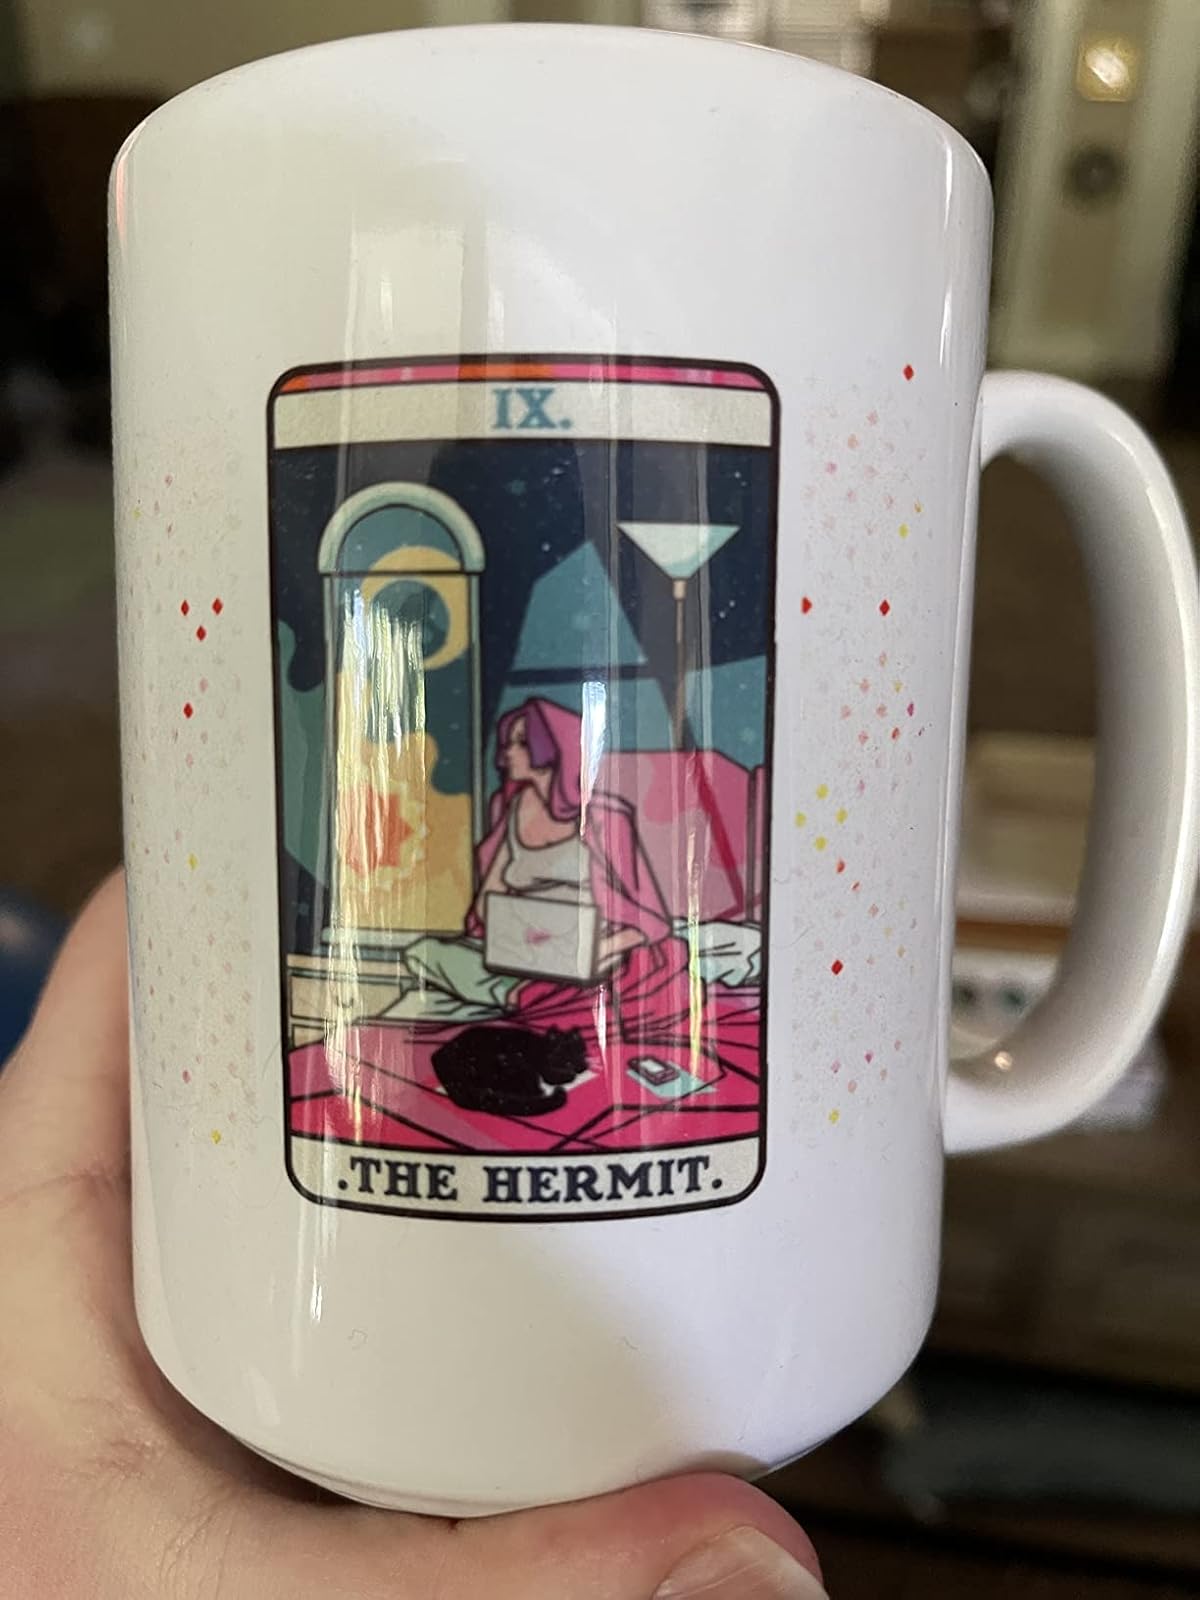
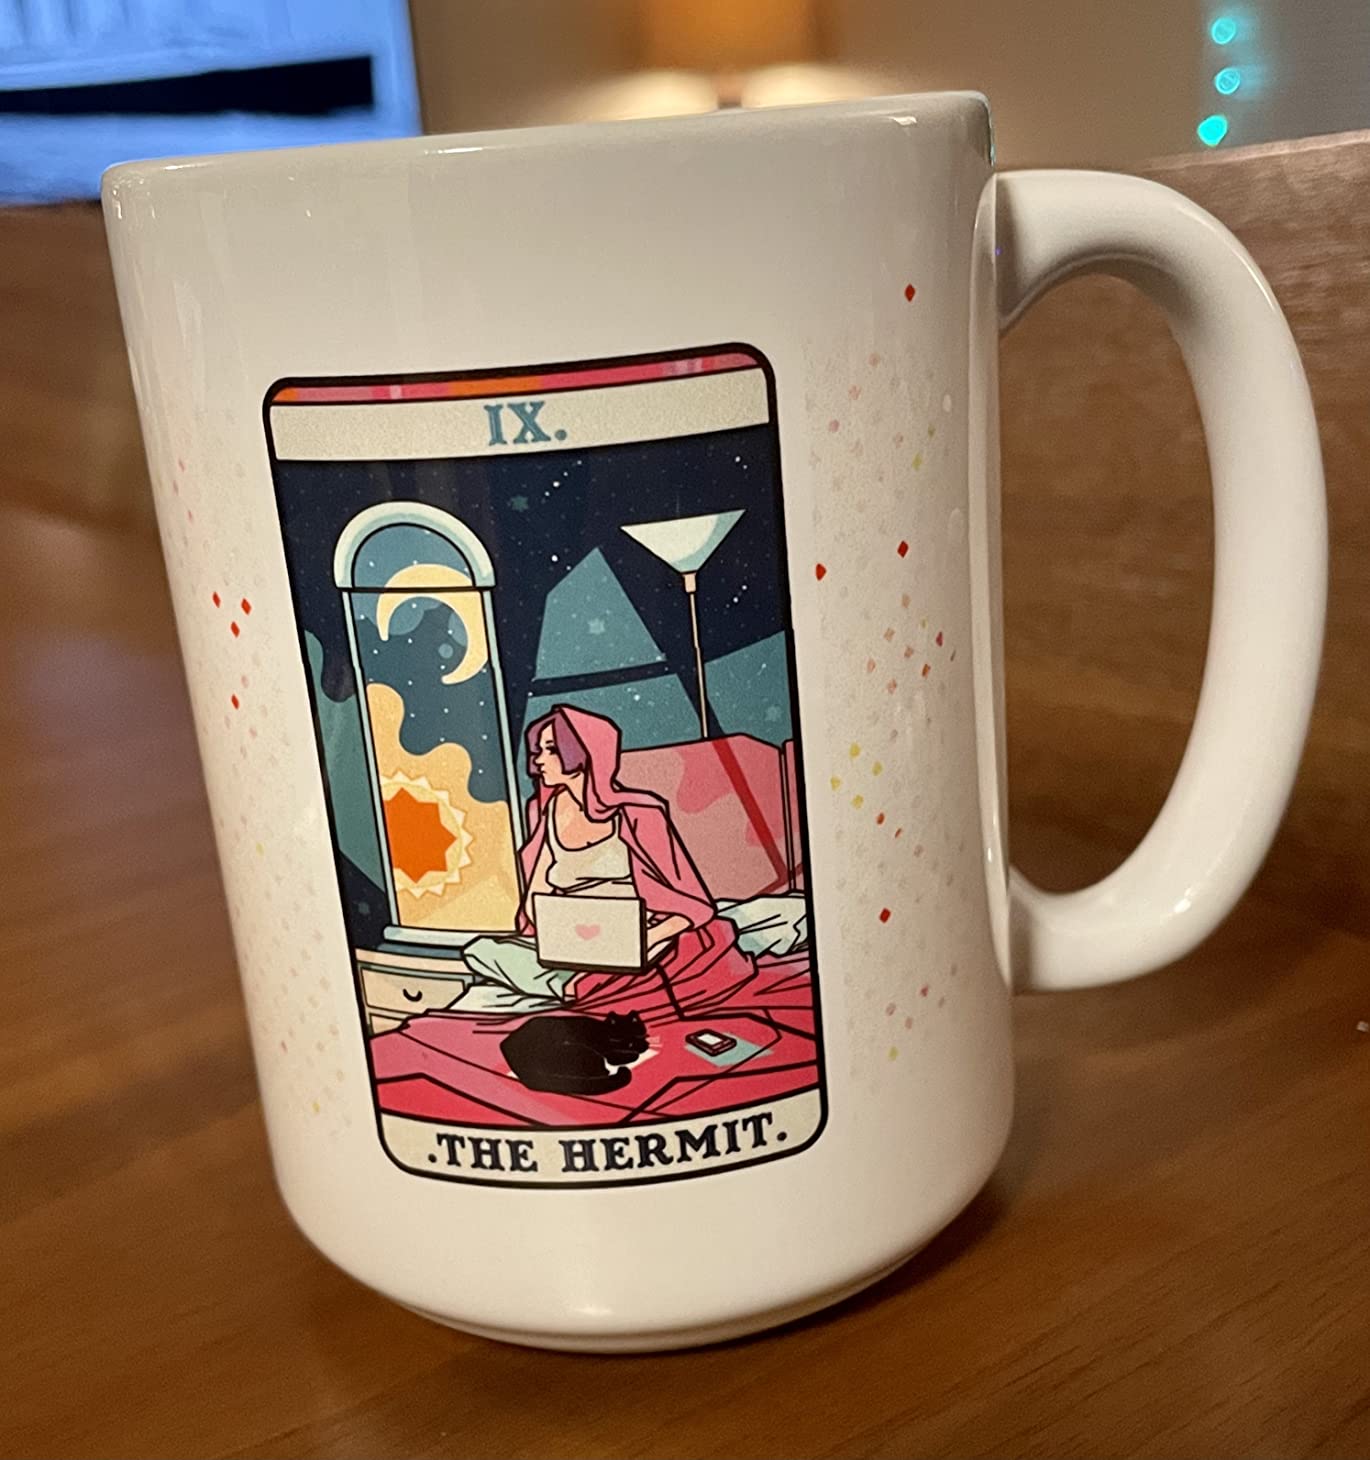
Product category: items_mug
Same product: yes